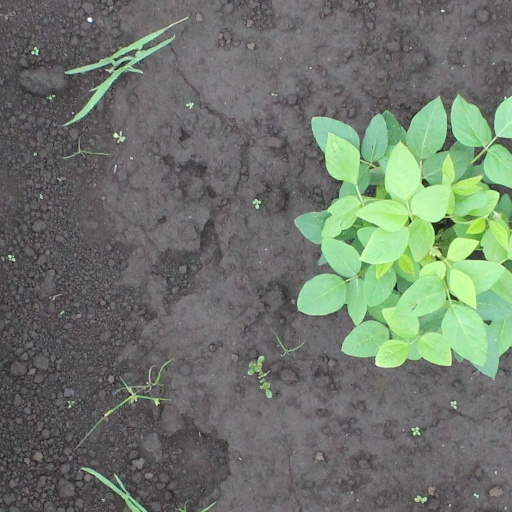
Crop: soybean